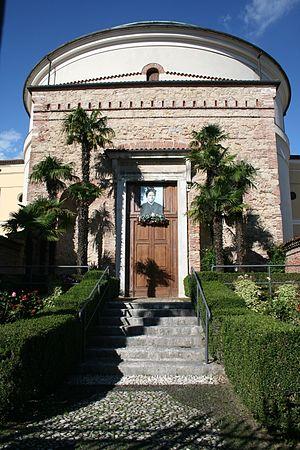
L' église de la Sainte Famille de Schio, en Italie, est un bâtiment sacré situé Rue Fusinato. Elle est également connue comme sanctuaire de Sainte Bakhita, puisque Joséphine Bakhita y a vécu et servi, et qu'aujourd'hui ses vestiges y sont préservés. Le couvent des religieuses canossiennes est rattaché à l'église.